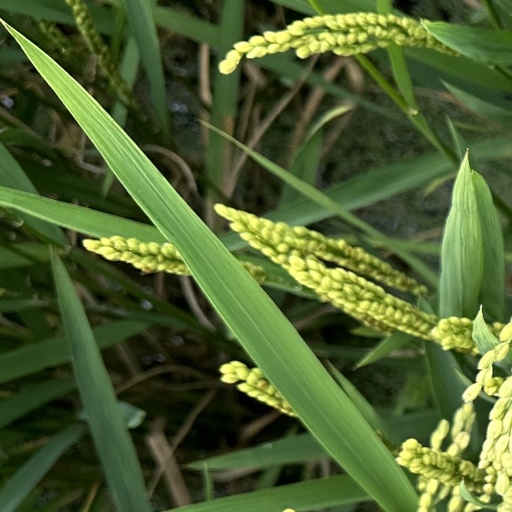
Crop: rice